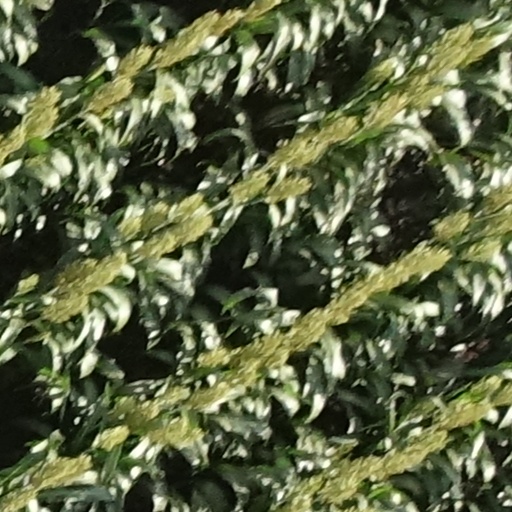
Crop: sorghum